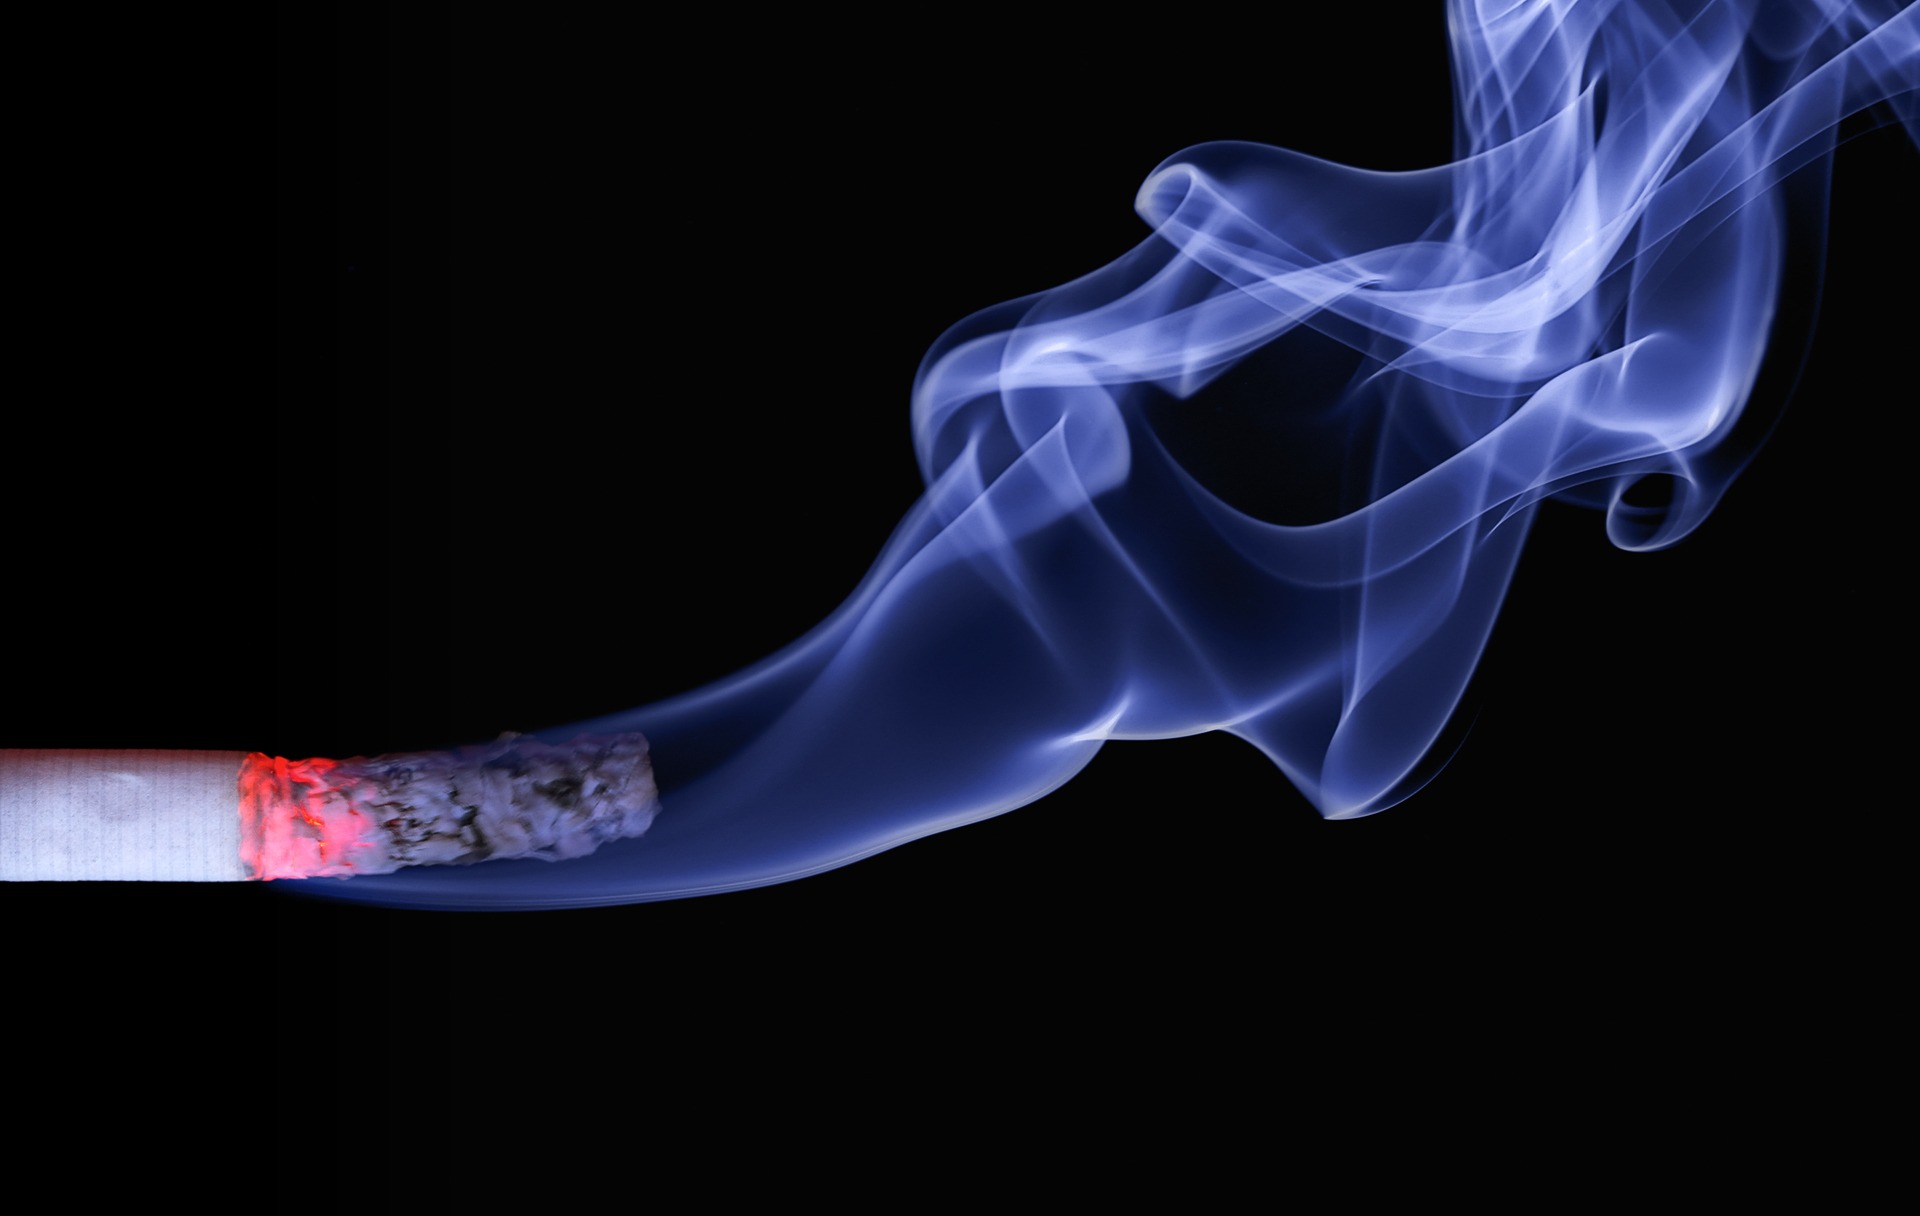
smoke, smoking, flame, ash, arm, cigarette, human body, font, illustration, burning, embers, burns